Harlequin F.C.

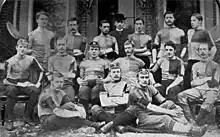
A Harlequin F.C. team c. 1881

The Hampstead Football Club was founded in 1866 and the first recorded game took place in 1867. A disagreement between Club Secretary William Titchener and William Alford in 1867 resulted in Alford leaving with half of the membership to form the club now known as Wasps. The club was renamed Harlequin Rugby Football Club in 1870, supposedly because the membership was no longer purely local and to retain the previously created "HFC" monogram mark. The word 'Harlequin' ("Arlecchino", a comic servant from the "commedia dell'arte") was found in a dictionary and all present agreed to the new name.